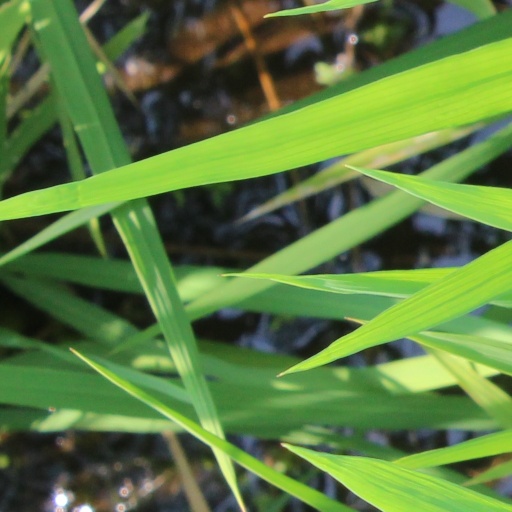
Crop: rice